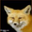
Label: fox